The Blue Mansion

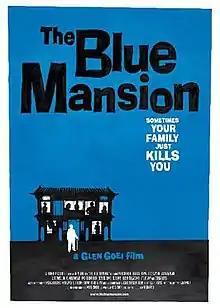

The Blue Mansion is a 2009 film directed by Glen Goei. The film had its world premiere at the 14th Pusan International Film Festival and was released in Singaporean theatres in an edited NC16 version at the request of the distributor on 22 October 2009. The uncut version was classified M18 by the Media Development Authority. The film was the opening film of the Berlin Asian Hot Shots Film Festival 2010 and was in competition at the Tokyo International Film Festival 2009 and the Shanghai International Film Festival 2010. It debuted in Kuala Lumpur on 18 March 2010 and was shown in Penang during the George Town Festival 2010.